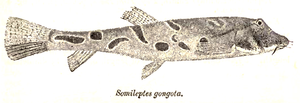
Canthophrys gongota est une espèce de poissons téléostéens de la famille des Cobitidae et de l'ordre des Cypriniformes. C'est la seule espèce du genre monotypique Canthophrys.
Les loches ou Cobitidés forment une famille de poissons d'eau douce appartenant à l'ordre des Cypriniformes. Selon le Muséum américain d'histoire naturelle, l'espèce Pangio longimanus est le plus petit des cobitidés.